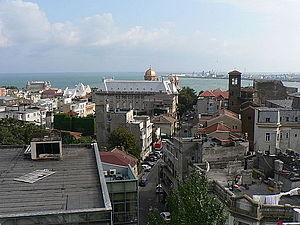
Constanța, parfois écrit Constanza, en grec Κωνστάντζα / Konstantsa, en turc : Köstence, en bulgare Кюстѐнджа, est une ville portuaire de l'est de la Roumanie située sur les rives occidentales de la mer Noire : elle est le chef-lieu du județ de Constanța en Dobrogée.